Tirailleurs indochinois

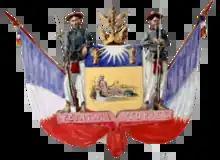

The Tirailleurs indochinois (Chữ Nôm: 𠔦習) were soldiers of several regiments of local ethnic Indochinese infantry organized as Tirailleurs by the French colonial authorities, initially in Vietnam from 15 March 1880. The most notable, and first established, of these units were the Tonkinese Rifles (French: "Tirailleurs tonkinois", Vietnamese: "Quân đoàn bộ binh Bắc Kỳ").